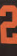
Number: 2